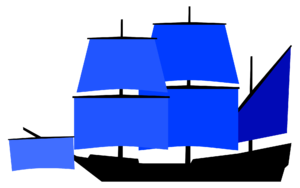
Le gréement carré est un type de gréement utilisé depuis l'Antiquité. La voile, qui le caractérise, est rectangulaire et est suspendue à une vergue. Celle-ci est horizontale, fixée en son milieu au mât et perpendiculaire à l'axe du navire. Le réglage de la voile se fait au moyen de bras qui permettent d'orienter la vergue et d'écoutes.
Ce glossaire maritime liste les principaux termes techniques utilisés par le monde maritime et les marins.